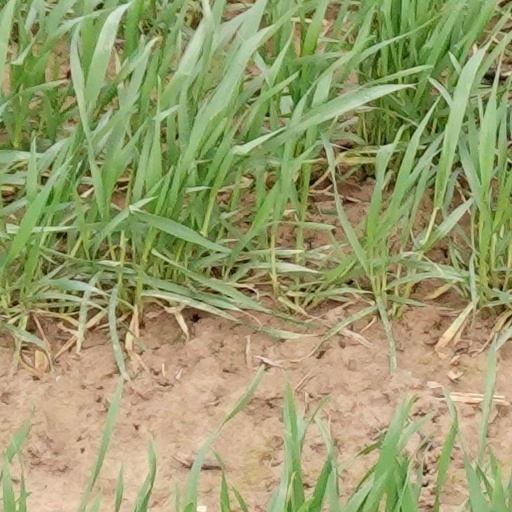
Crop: wheat